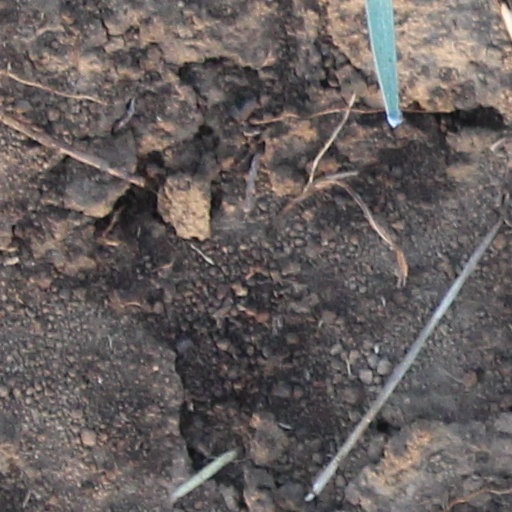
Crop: wheat